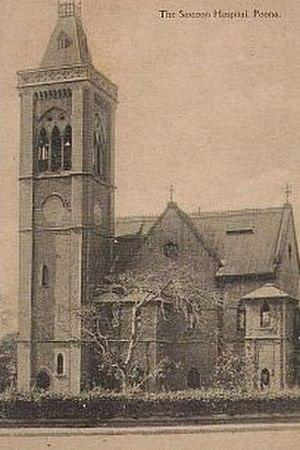
David Sassoon, né en octobre 1792 à Bagdad et décédé le 7 novembre 1864 à Pune, a été le trésorier général de Bagdad de 1817 à 1829. Réfugié en Inde, il acquiert une fortune considérable dans le négoce, la finance et l'industrie. Il est nommé président de la communauté juive de Bombay, principalement d'origine bagdadienne.